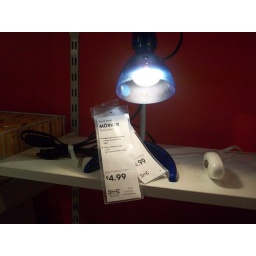
Lamp (for computer monitor base) Ikea. $4.99. *comes in other colors